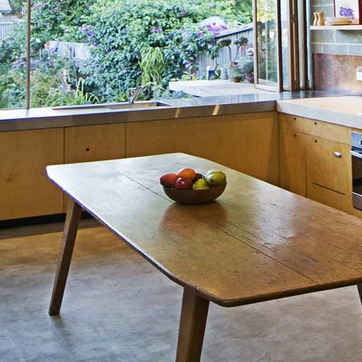
Material: food